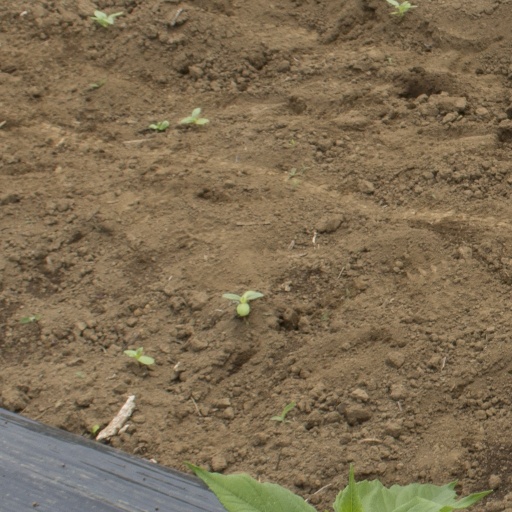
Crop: Jerusalem artichoke